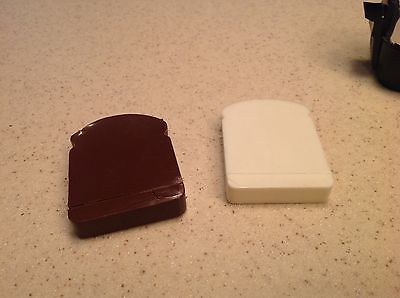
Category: toaster